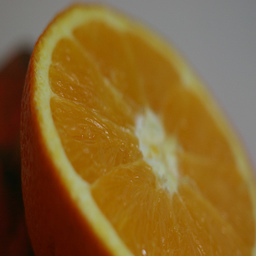
Label: peels